Makonde art

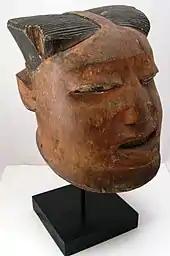
traditional Lipiko mask

Since the 1930s, the so-called Modern Makonde Art has been developed in Tanzania. An essential step away from the traditional sculptures was the creation of abstract figures, representing mostly evil spirits, called "Shetani" in Swahili language, that play a special role in Swahili popular beliefs. This "shetani" style was created in the early 1950s by master carver Samaki Likankoa, whose patron Mohamed Peera, an art curator in Dar es Salaam played an instrumental and decisive role in influencing the modern Makonde art movement. Some Makonde sculptors, of whom the best known is George Lugwani, have embraced a fully abstract style of carving without discernible figures. Since the 1970s, Modern Makonde Art has become part of the internationally recognized contemporary art of Africa. The most acknowledged such artist was George Lilanga, who started with carvings and became famous as a modern painter.